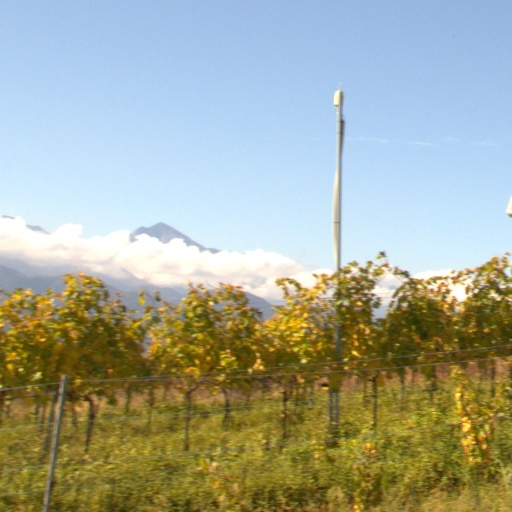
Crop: grape